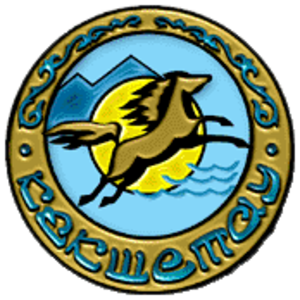
Kokchetaou est une ville du nord du Kazakhstan et la capitale administrative de l'oblys d'Aqmola. Sa population s'élevait à 140 867 en 2014.
Le championnat du Kazakhstan est la plus haute ligue de hockey sur glace au Kazakhstan.